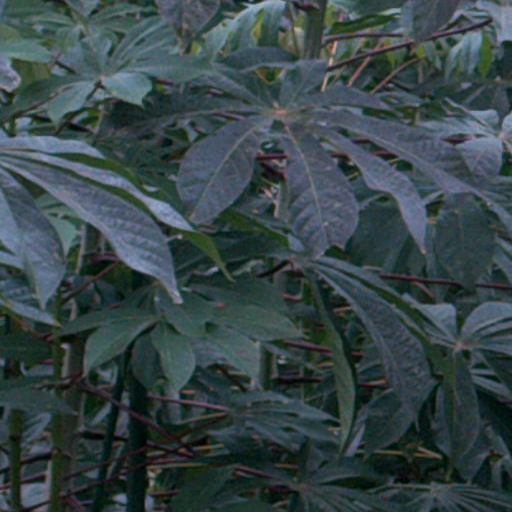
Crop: cassava